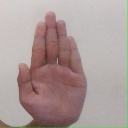
अक्षर: ध